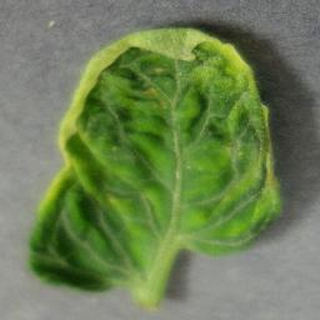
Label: tomato_yellow_leaf_curl_virus